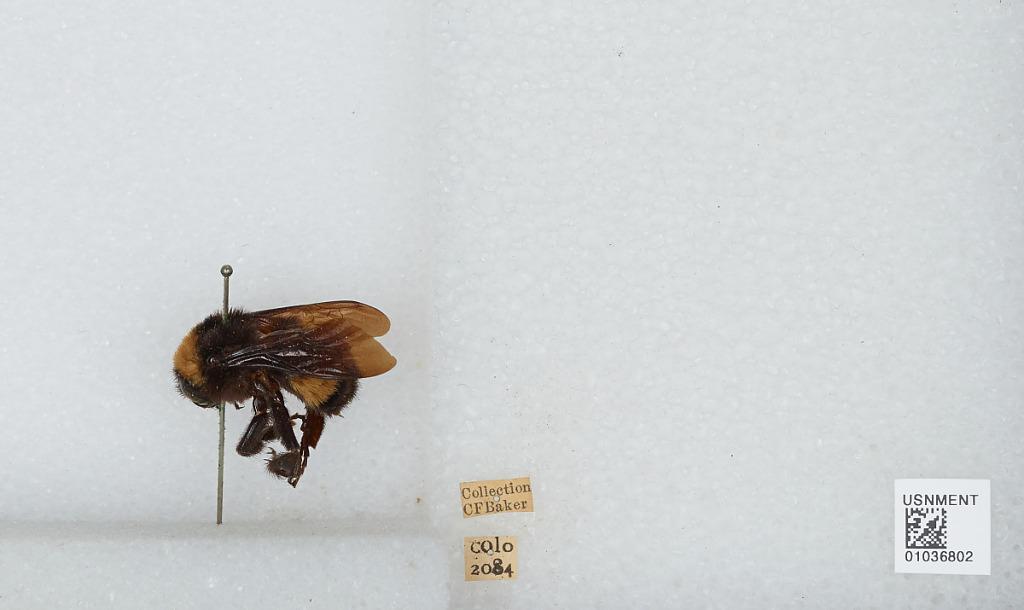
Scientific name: Bombus (Fervidobombus) pensylvanicus pensylvanicus (De Geer)
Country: United States
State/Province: Colorado